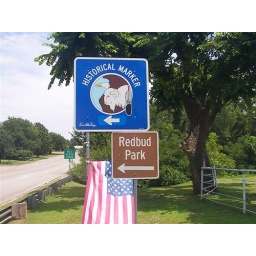
Historical Marker sign next to Redbud Park in Marlow Oklahoma. Next to wild horse creek.